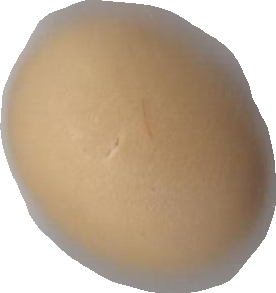
Variety: Grobogan